Claire Colinet

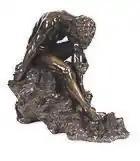
Bronze casting of Colinet's "Sleep of Narcissus"

At an undetermined date – probably around 1910 – Colinet emigrated to Paris, France, where she studied sculpture under the watchful eye of Jef Lambeaux and exhibited for the first time at the Salon des Artistes Francais in 1913 and became a permanent member of the organization in 1929. From 1937 to 1940, she exhibited at the Salon des Independents in Paris and joined the Union of Women Painters and Sculptors. Colinet's work is primarily done in the Art Deco style, and her models included odalisques, exotic dancers, jugglers and artists of cabaret.